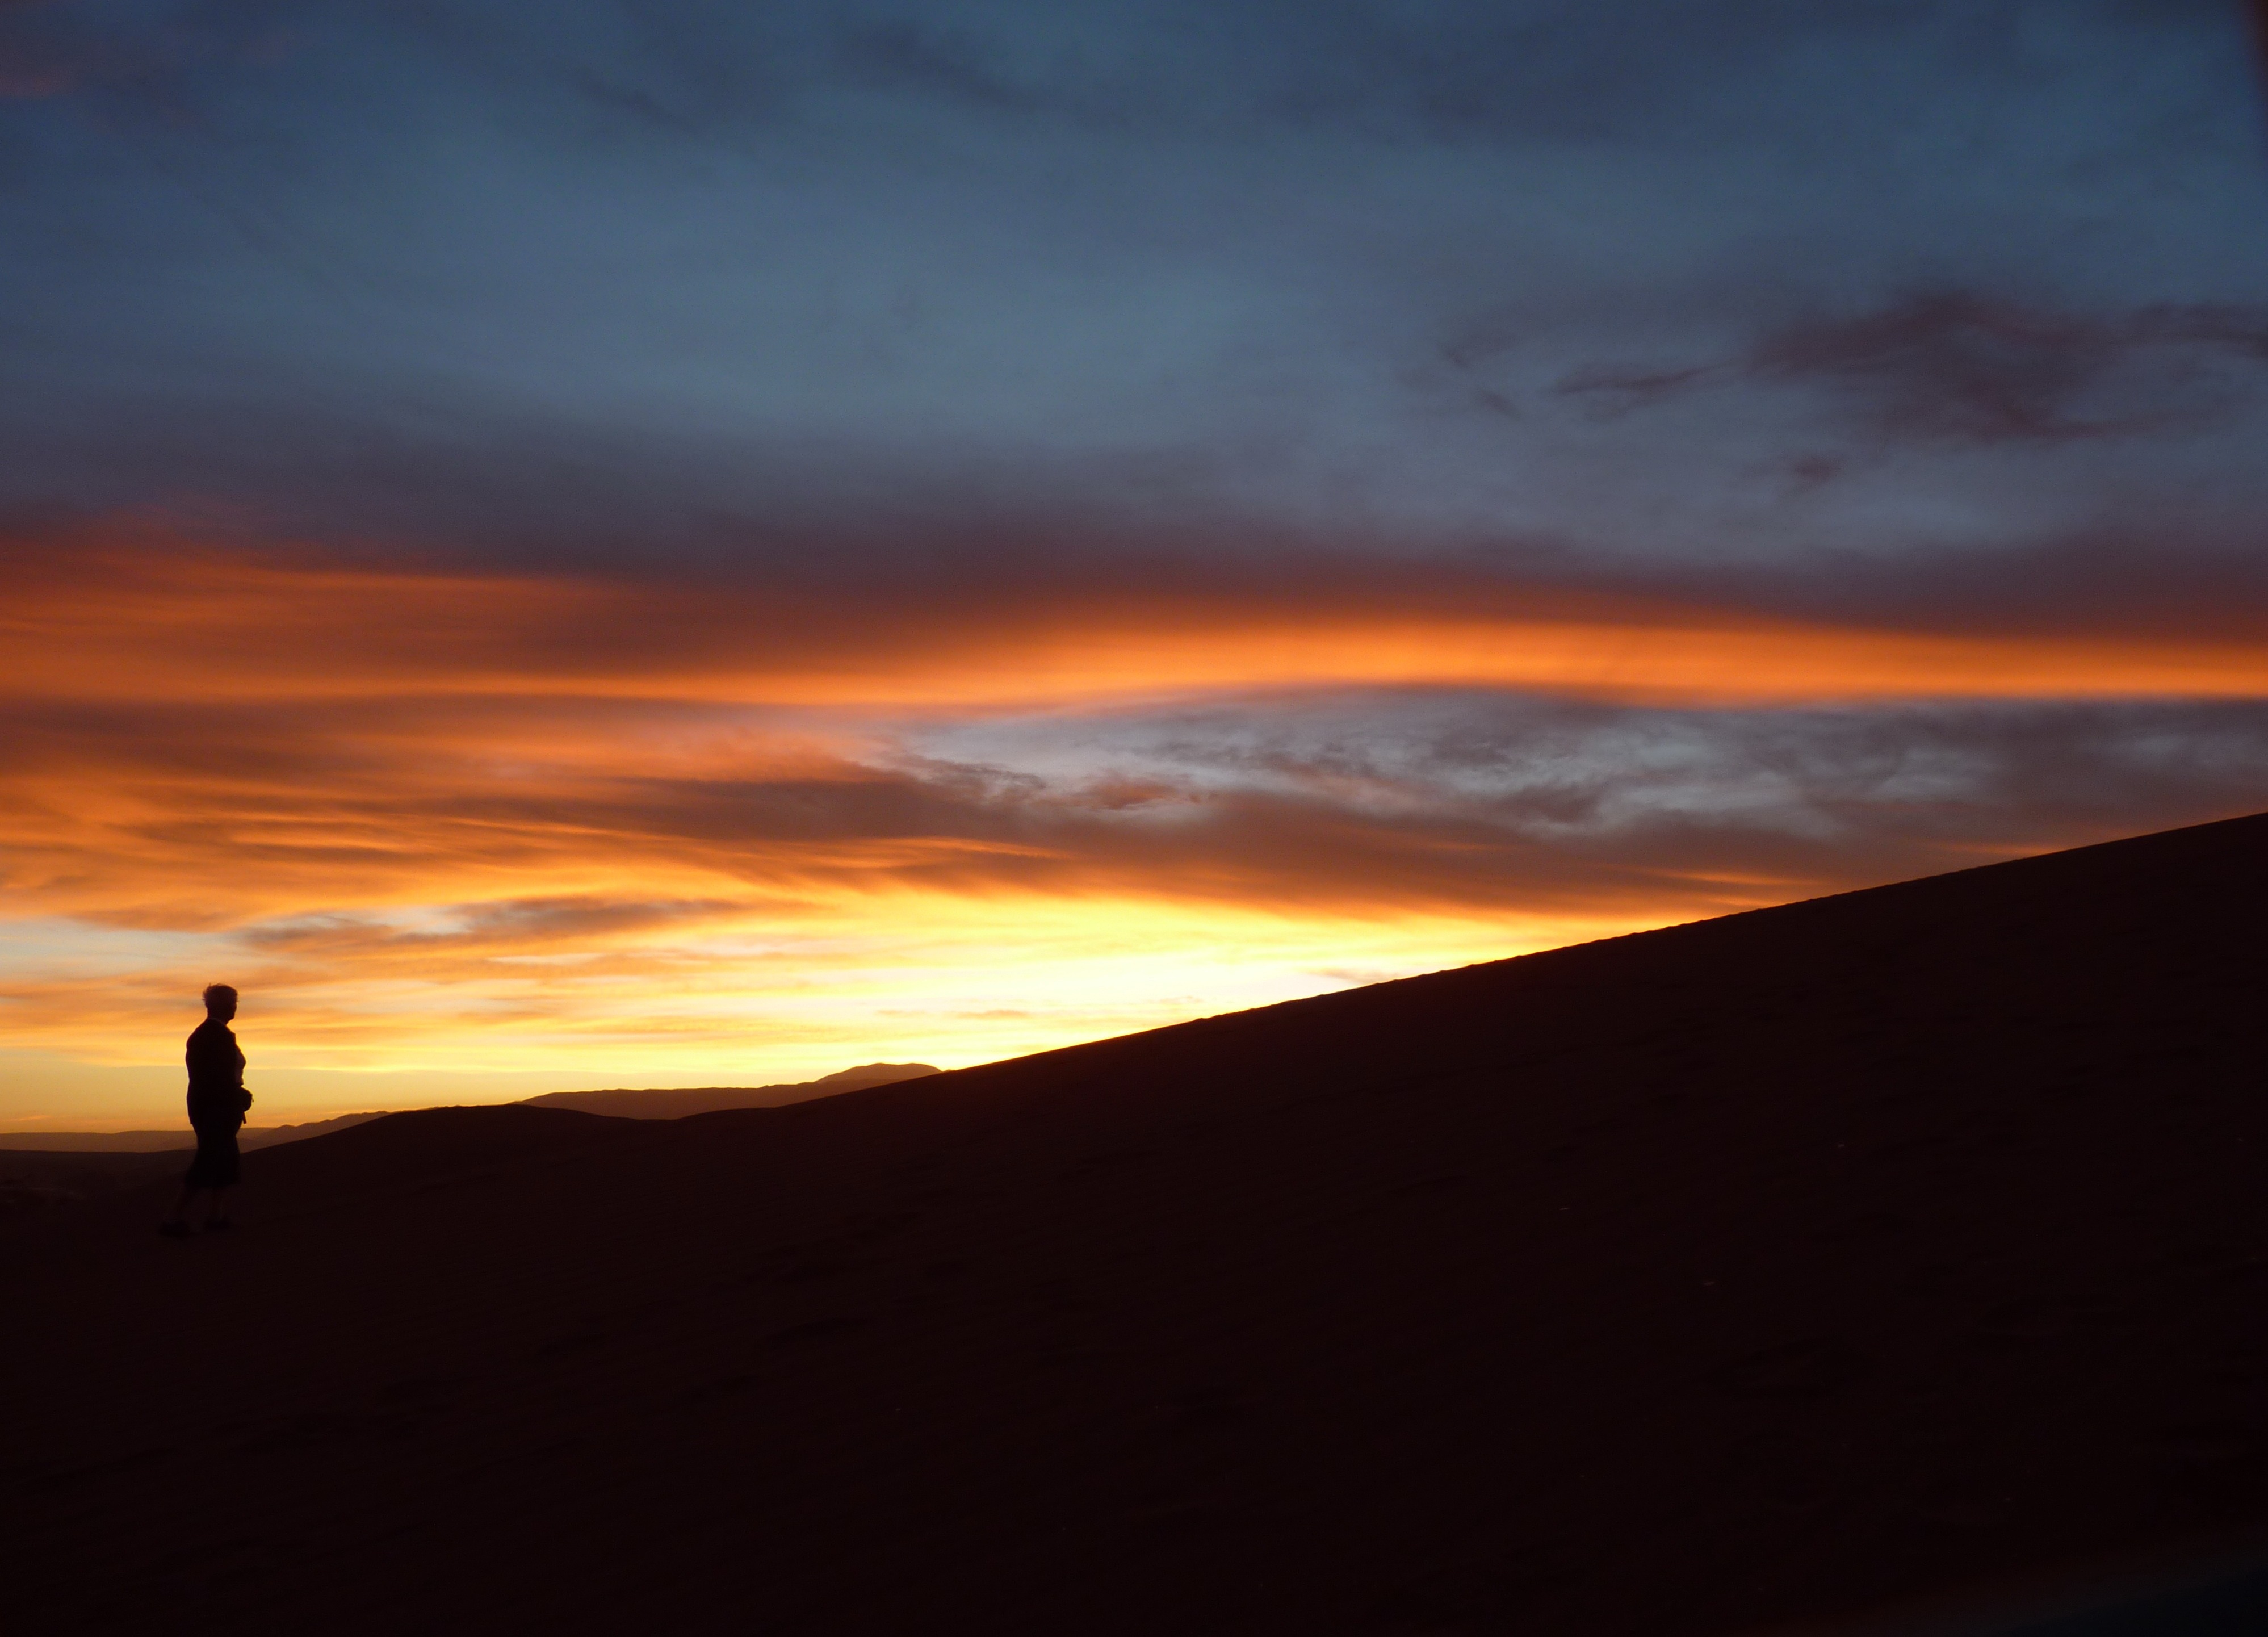
landscape, sea, nature, outdoor, horizon, mountain, cloud, sky, sun, sunrise, sunset, sunlight, morning, hill, view, dawn, atmosphere, valley, land, dusk, environment, evening, tranquil, scenic, natural, flag, scenery, weather, moon, cloudscape, outdoors, clouds, stratosphere, atacama, argentine, meteorology, afterglow, salt lake